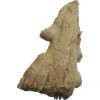
Label: ginger